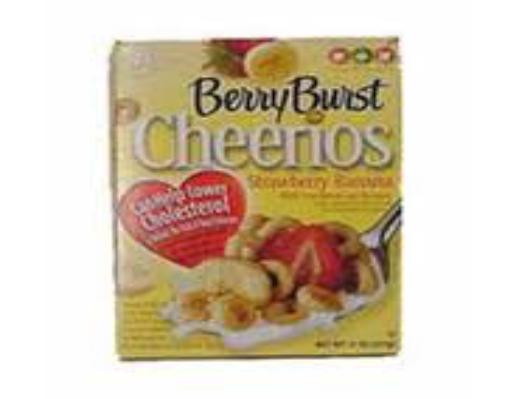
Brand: Berry Burst Cheerios
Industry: Food